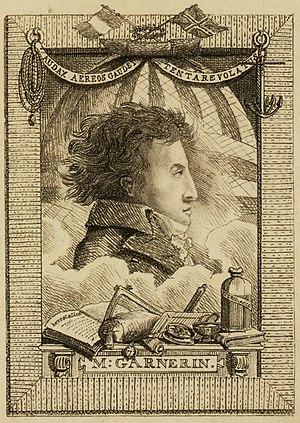
André-Jacques Garnerin, né le 30 janvier 1769 à Paris où il est mort le 18 août 1823, est un aérostier français.